USAS American Mariner

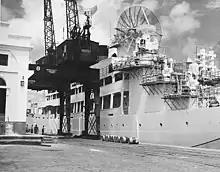
"American Mariner" being provisioned at Recife, Brazil.

While performing her missile-tracking operations, "American Mariner" was re-provisioned in various ports in both the Atlantic and Pacific Oceans: